Alcmaeon of Croton

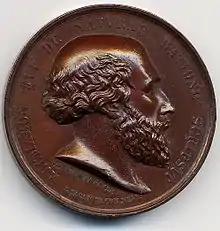
Fictionalized 1832 Bronze medal devoted to Alcmaeon of Croton

Alcmaeon of Croton ("Alkmaiōn", "gen".: Ἀλκμαίωνος; fl. 5th century BC) was an early Greek medical writer and philosopher-scientist. He has been described as one of the most eminent natural philosophers and medical theorists of antiquity and he has also been referred to as "a thinker of considerable originality and one of the greatest philosophers, naturalists, and neuroscientists of all time." His work in biology has been described as remarkable, and his originality likely made him a pioneer. Because of difficulties dating Alcmaeon's birth, his importance has been neglected.